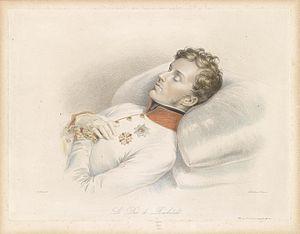
Franz Xaver Stöber, né le 20 février 1795 à Vienne et mort le 11 avril 1858 à Vienne, est un graveur et lithographe autrichien.
Napoléon François Joseph Charles Bonaparte, né le 20 mars 1811 au palais des Tuileries, à Paris, et mort le 22 juillet 1832 au palais de Schönbrunn, à Vienne, est le fils et l'héritier de Napoléon Iᵉʳ, empereur des Français, et de sa seconde épouse, Marie-Louise d'Autriche.